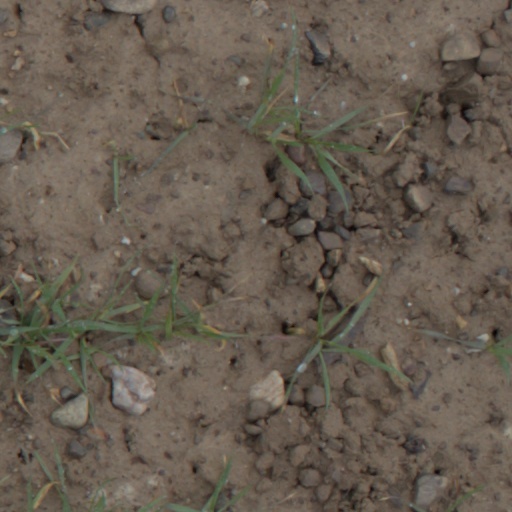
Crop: wheat